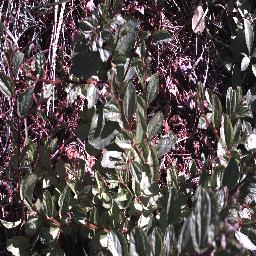
Label: chinee_apple